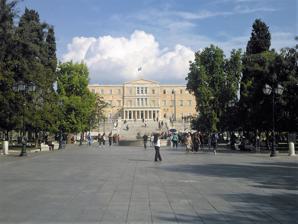
Building: Syntagma Square
Country: Greece
Year built: 1843
Neighborhood in Athens, Attica, Greece Syntagma Σύνταγμα Neighborhood View of Syntagma Square and the Old Royal Palace from atop the Pallis Mansion Location of neighborhood in the municipality of Athens Country Greece Region Attica City Athens Postal code 105 57, 105 62, 105 63, 105 64 Area code 210 Website www.cityofathens.gr View of Syntagma square from the east end of the square Syntagma Square ( Greek : Πλατεία Συντάγματος , pronounced [plaˈtia sinˈdaɣmatos] , "Constitution Square") is the central square of Athens , Greece. The square is named after the Constitution that Otto , the first King of Greece, was obliged to grant after a popular and military uprising on 3 September 1843 . It is located in front of the 19th-century Old Royal Palace , housing the Greek Parliament since 1934. Syntagma Square is the most important square of modern Athens from both a historical and social point of view, at the heart of commercial activity and Greek politics. The name Syntagma ( Greek : Σύνταγμα ) alone also refers to the neighbourhood surrounding the square. The metro station underneath the square, where lines 2 and 3 connect, along with the tram terminal and the numerous bus stops, constitutes one of the busiest transport hubs in the country. Description View of the hotels to the north side of the square, along King George I Street Syntagma Square as seen from Amalias Avenue in 2015 The square is bordered by Amalia Avenue ( Leofóros Amalías ) to the east, Otto Street ( Óthonos ) to the south and King George I Street ( Vasiléos Georgíou Prótou ) to the north. The street bordering the square to the west, connecting Stadiou Street with Fillelinon Street, is simply named "Syntagma Square" ( Plateia Syntágmatos ). The eastern side of the square is higher than the western, and dominated by a set of marble steps leading to Amalias Avenue ; beneath these lies the Syntagma metro station . The stairs emerge below between a pair of outdoor cafes, and are a popular city-centre gathering place. Syntagma also includes two green areas to the north and south, planted with shade trees, while in the centre of the square there is a large mid-19th century water fountain. The Old Royal Palace neoclassical building, housing the Greek Parliament since 1934, is immediately across Amalias Avenue to the east, and surrounded by the extensive National Gardens , which are open to the public; the Parliament itself is not open to the public, even when not in session. Every hour, the changing of the guard ceremony, performed by the Presidential Guard , is conducted in front of the Tomb of the Unknown Soldier on the area between the Syntagma Square and Parliament building. On certain days, a ceremonial changing of the guard occurs with an army band and the majority of the 120 Evzones present at 11 am. History The square was designed and constructed in the early 19th century, shortly after King Otto moved the capital of the newly born Greek Kingdom from Nafplio to Athens in 1834. It was designed as one of the two central squares of modern Athens, situated to what were then the eastern boundaries of the city. The second square was Omonoia Square , to the north of the city. Even though King Otto's Royal Palace was at first planned to be erected on Omonia Square, a location overlooking the eastern square was deemed a better option. Thus, the square's first name was "Palace Square". Work for the construction of the Old Palace to the north of the square, started in 1836 and lasted until 1843. Dimitrios Kallergis on horseback demanding Constitution, Otto and Amalia at the windows of the Royal Palace. In late July 1843, a popular and military uprising took place in the Greek Capital on September 3, 1843. Soldiers under Dimitrios Kallergis gathered in front of the palace and demanded the granting of constitution. King Otto was then obliged to grant the first Constitution of Greece . In memory of the event, the palace square was renamed to Constitution Square or Syntagma Square in Greek. In the summer of 1900, in the Square, films were projected outdoors , in the cafés. Between 2010 and 2012, the square was the site of mass protests by crowds of many thousands of people, due to the worsening economic situation during the Greek government debt crisis . Transport Syntagma Square is a hub for many forms of public transportation in Athens and is one of the busiest transport hubs in Greece. Metro lines 2 and 3 of the Athens Metro have a stop at the Syntagma station , which is to be found under the square; the Athens Tram also has its northern terminal next to the square. Buses and trolleybuses start, terminate and connect the square to many places in the metropolitan area. Travel between Syntagma Square and the Eleftherios Venizelos Airport is available via the special airport bus line X95 and metro line 3. Free high-speed wireless Internet access (4 Mbit/s) is offered by the Municipality of Athens at the square. The square is also a hub for buses to the northern suburbs and the Athens Olympic Complex in Maroussi. Attractions near the square Changing of the Guard : Evzones in front of the Tomb of the Unknown Soldier. The square is located near many of Athens' oldest and most famous neighbourhoods and tourist attractions, all within walking distance: Plaka (Πλάκα), Monastiraki (Μοναστηράκι), Psiri (Ψυρρή) Kolonaki (Κολωνάκι) Acropolis (Ακρόπολις), Theater of Dionysus , Areopagus , the Ancient Agora of Athens (Αρχαία Αγορά των Αθηνών) Hadrian's Library , Tower of the Winds in the Roman Agora, Choragic Monument of Lysicrates , Arch of Hadrian (Αψίς του Ανδριανού), Temple of Olympian Zeus (Ναός του Ολυμπίου Διός), Pnyx (Πνύκα), Philopappos Monument (Μνημείο του Φιλοπάππου) on the Hill of the Nymphs, Kerameikos Cemetery (Νεκροταφείο Κεραμικού), Tomb of the Unknown Soldier (Μνημείο του Αγνώστου Στρατιώτη) Syntagma Square Mount Lycabettus Historic churches also dot the area, some dating from the Middle Ages . In popular culture In the film Jason Bourne (2016), Syntagma Square is represented by the Plaza de España of Santa Cruz de Tenerife ( Canary Islands , Spain ). Gallery Portion of the Peisistratian aqueduct on display at Syntagma square Syntagma Square and George I Street, circa 1900 The square in 1910 Crowd celebrates the liberation from the Axis Powers (October 1944) The Tomb of the Unknown Soldier Pallis mansion (arch. Anastasios Metaxas ) Athens Tram in Syntagma The fountain of Syntagma Square Notes